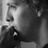
Emotion: sad